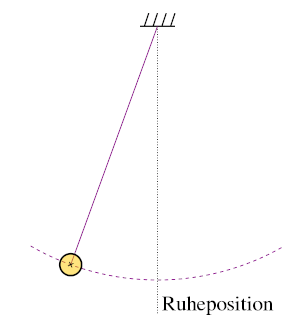
Pendul
Et pendul, der svinger.
Et pendul er et fysisk instrument, der består af en vægt, der hænger ned fra et omdrejningspunkt, således at den kan svinge frit. Når et pendul forskydes sidelæns fra sin hvilende ligevægtsposition og slippes, får tyngdekraften det til at accelerere tilbage mod ligevægtspunktet. Resultatet er, at pendulet svinger frem og tilbage forbi ligevægtspositionen. Tiden for en fuld svingning, frem og tilbage, kaldes pendulets periode. Perioden afhænger af pendulets længde, og i meget lille grad også af amplituden, størrelsen af pendulets udsving.